Panlong (mythology)

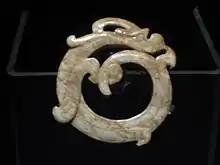
Jin dynasty jade ring with coiled-dragon design

The Chinese compound "panlong" combines "pan" "coiling; curling; curving; bending; winding; twisting" and "long" or "dragon". "Longpan" "dragon coiling", the reverse of "panlong", is a literary metaphor for "person of unrecognized talent" (see the "Fayan" below).